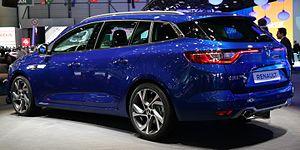
Salon international de l'automobile de Genève 2016